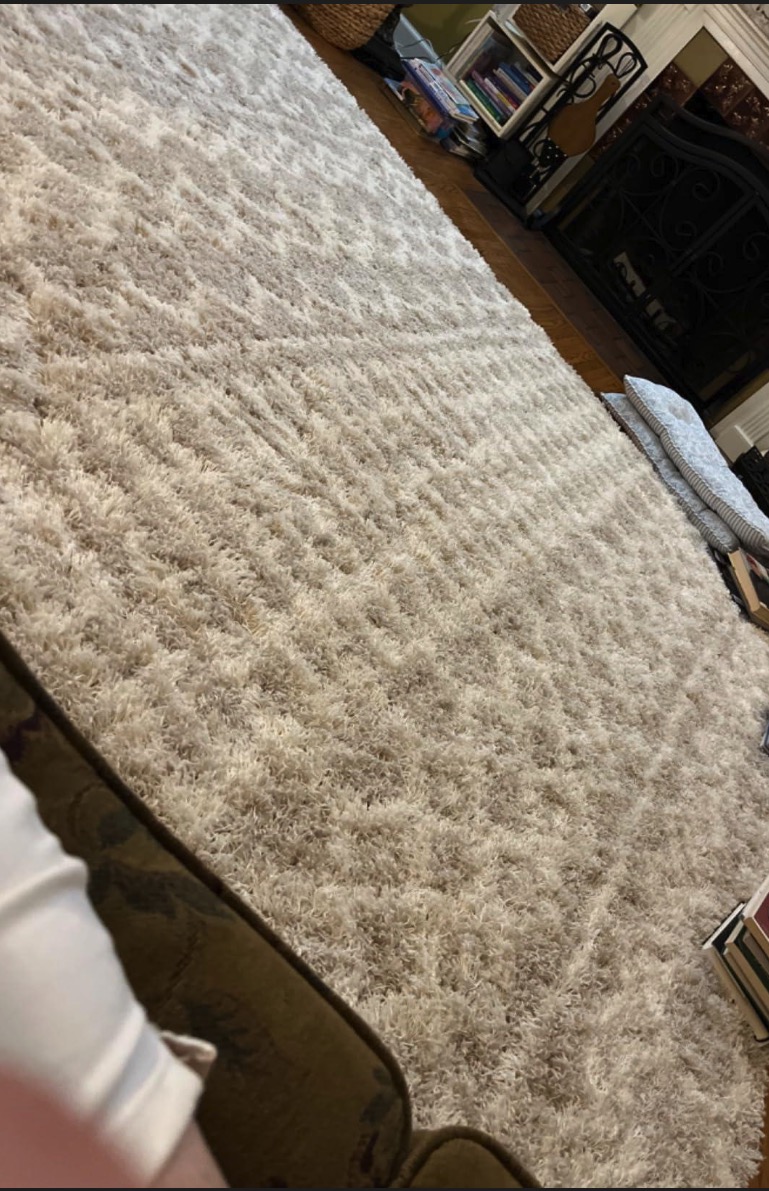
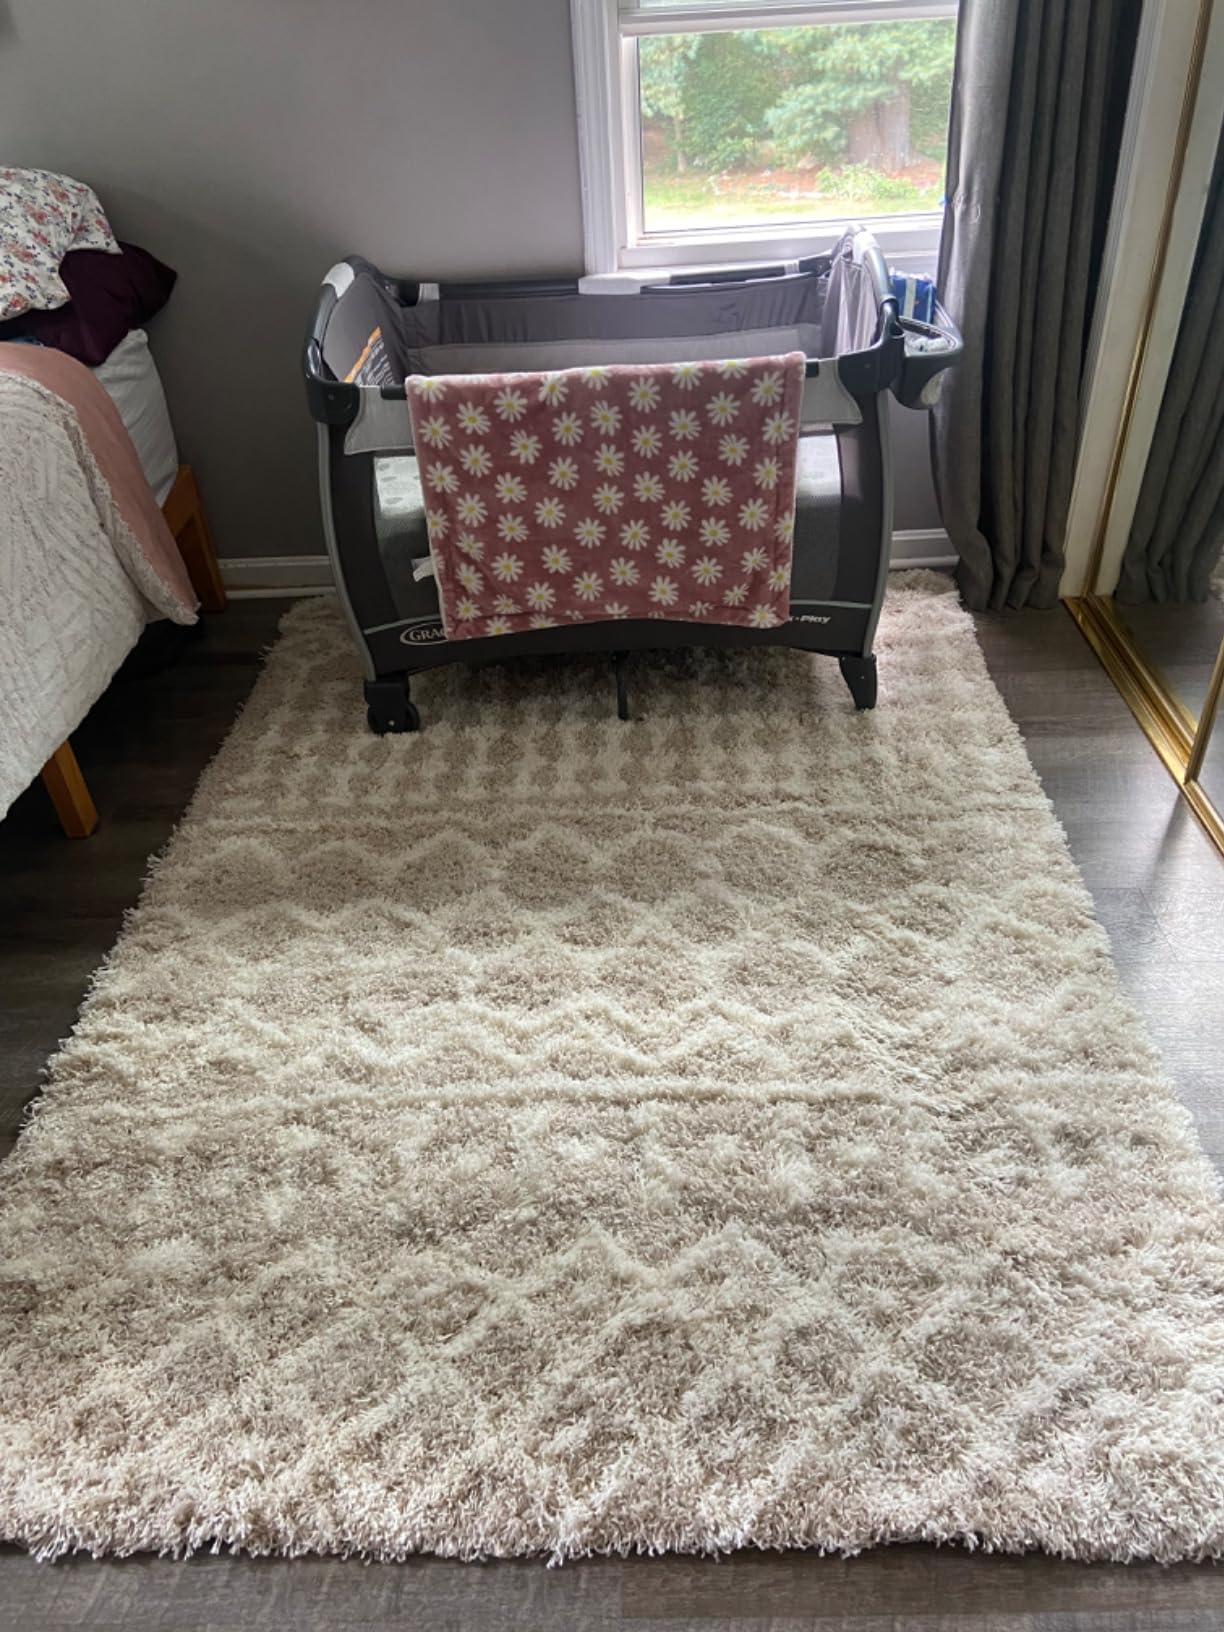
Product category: misc
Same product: yes